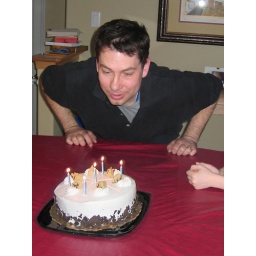
Paul blows out the candles in his birthday cake and wishes for a cbc CD.